Howling Wilderness (Twilight: 2000)

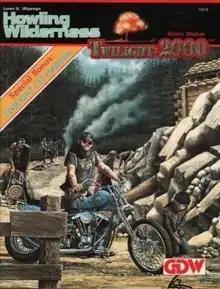
Cover by Steve Venters

Howling Wilderness is a 1988 Post apocalyptic military tabletop role-playing game supplement for "" published by Game Designers' Workshop.